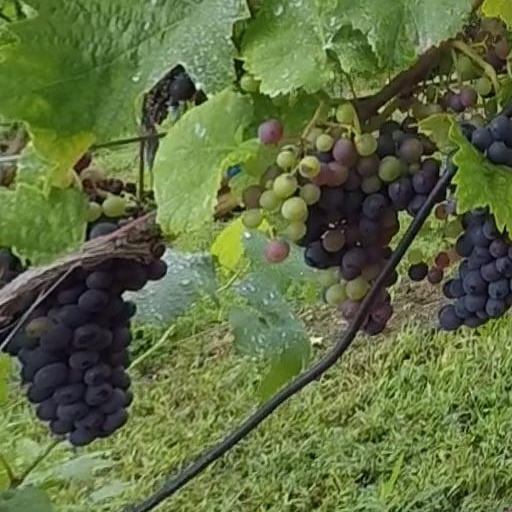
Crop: grape